Paolo Marella

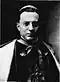
Marella circa 1942.

Paolo Marella (25 January 1895 – 15 October 1984) was an Italian cardinal of the Roman Catholic Church. He served in the Roman Curia following a career as a delegate of the Holy See, and was elevated to the cardinalate by Pope John XXIII in 1959.